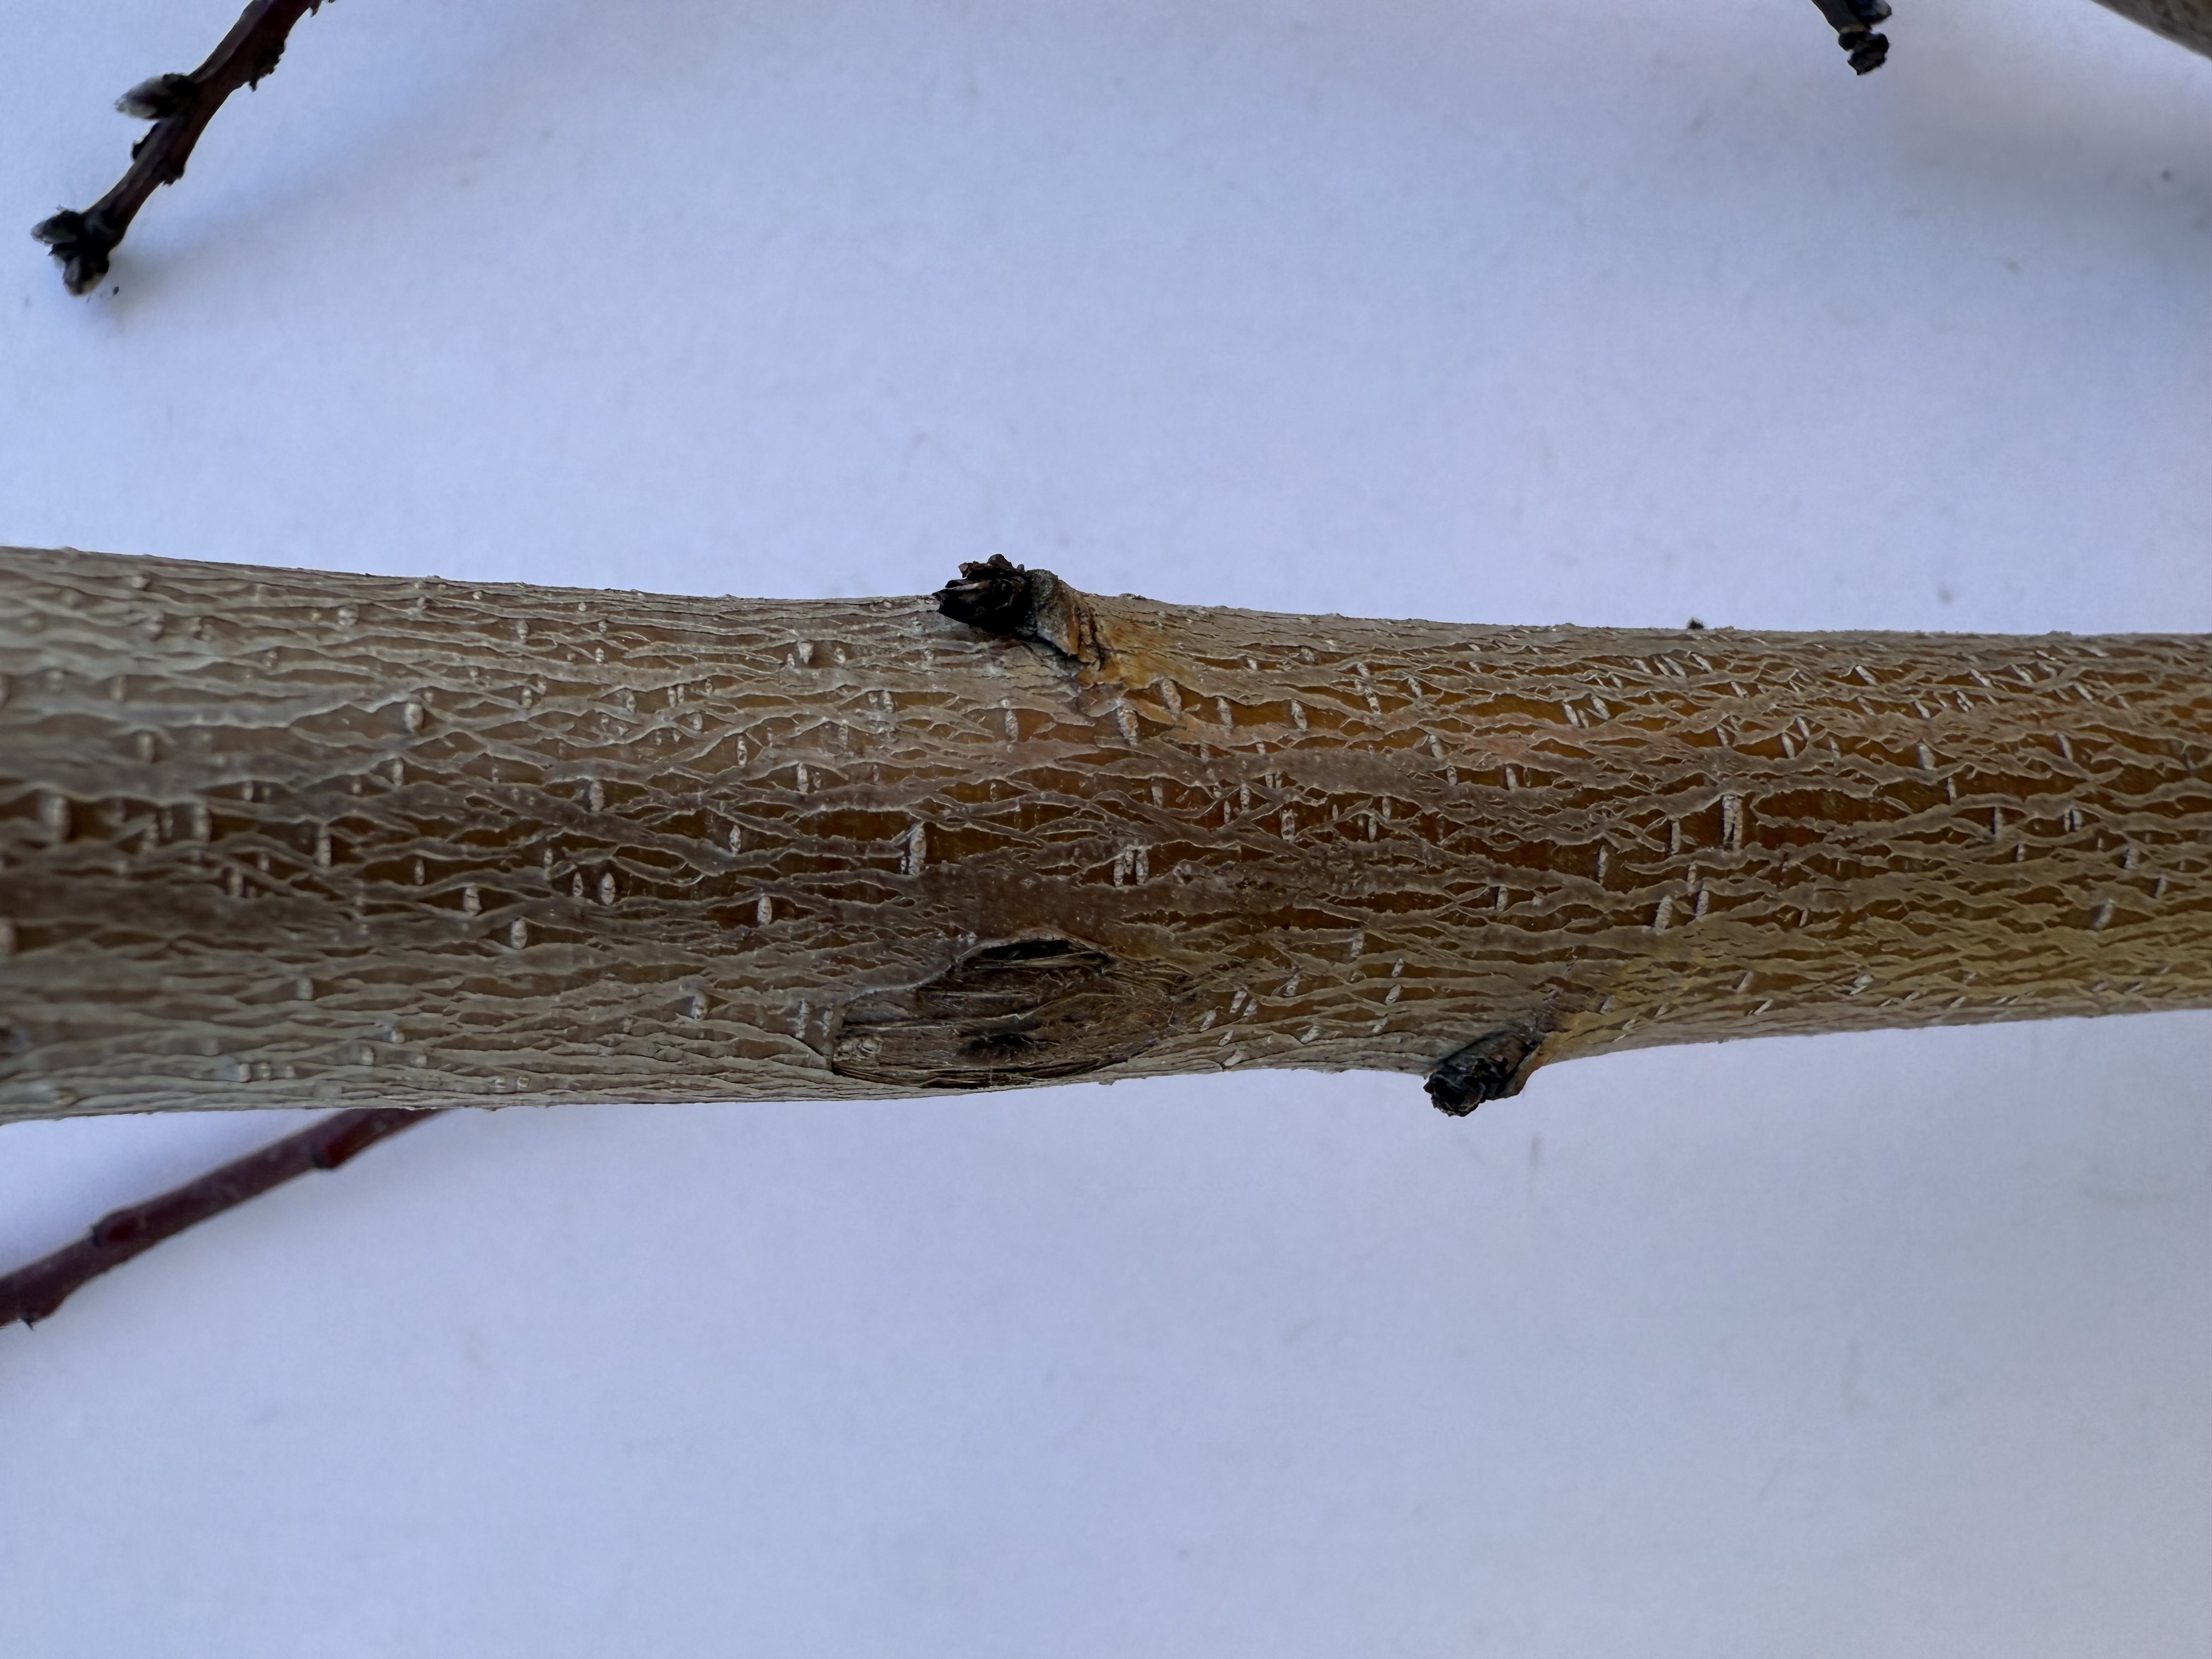
Variety: Yellow Peach